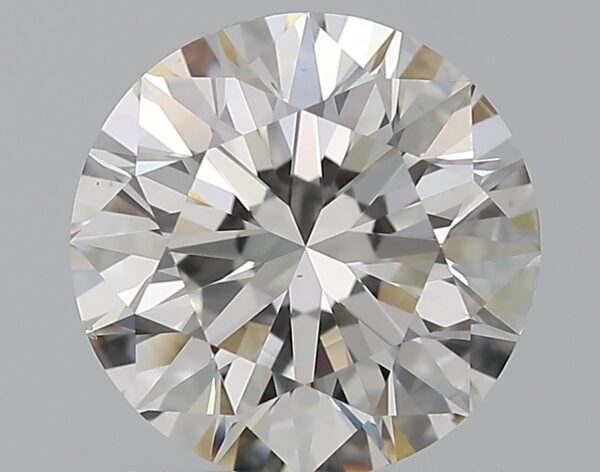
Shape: round
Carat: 1.29
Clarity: VS1
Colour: H
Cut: EX
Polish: EX
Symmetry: EX
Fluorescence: N
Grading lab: GIA
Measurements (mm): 6.91 x 6.96 x 4.35